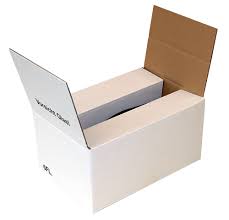
Waste category: cardboard